John XXIII Institute

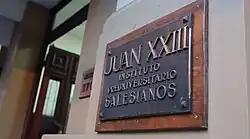
Plaque at the main entrance of the Institute

The John XXIII Salesian Institute is a coeducational private Catholic college-preparatory school located in Montevideo, Uruguay.